Flying Eagle cent

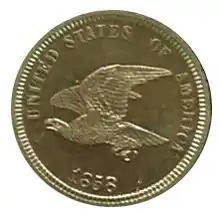
Pattern coins with a smaller eagle were prepared in 1858; the bird was thought too scrawny.

The Philadelphia Mint released the new cents to the public on May 25, 1857. In anticipation of large popular demand, Mint authorities built a temporary wooden structure in the courtyard of the Philadelphia facility. On the morning of the date of release, hundreds of people queued, one line for those exchanging Spanish silver for cents, the other for those bringing in old copper cents and half cents. From 9 am, clerks paid out cents for the old pieces; outside the Mint precincts, early purchasers sold the new cents at a premium. Snowden wrote to Guthrie, "the demand for them is enormous … we had on hand this morning $30,000 worth (equal to $ today), that is three million pieces. Nearly all of this amount will be paid out today." The 1856 specimen became publicly known about the time of issuance, and had the public checking their pocket change; 1856 small cents sold for as much as $2 by 1859. The public interest in the new cents set off a coin collecting boom: in addition to seeking the rare 1856 cent, some tried to collect sets of large cents back to 1793, and found they would have to pay a premium for the rarer dates.